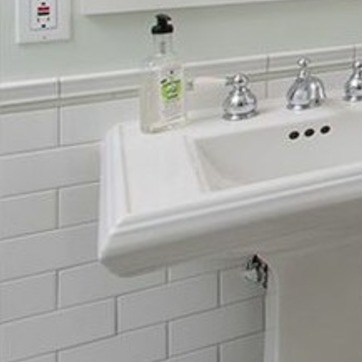
Material: ceramic